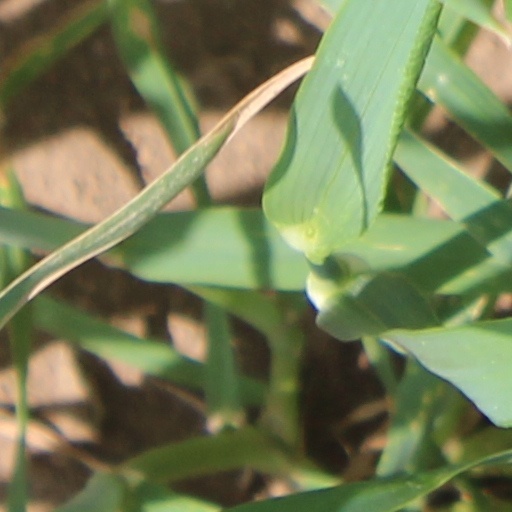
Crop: wheat